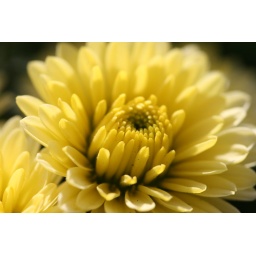
This was taken on the outside flower boxes of my second floor flat in London-UK, in the bright sunshine at mid-morning.